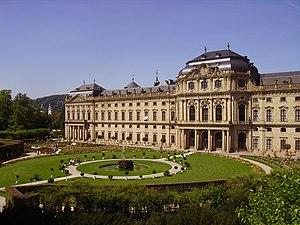
Les Trois Mousquetaires est un film anglo-germano-français réalisé par Paul W. S. Anderson et sorti en 2011.
La principauté épiscopale de Wurtzbourg fut un État du Saint-Empire romain germanique. Les évêques de Wurtzbourg, qui relevaient du duché de Franconie, obtinrent l'immédiateté impériale comme seigneurs temporels de la principauté épiscopale en 1168. Le siège de la principauté et du diocèse était à Wurtzbourg.